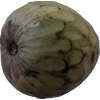
Label: cherimoya